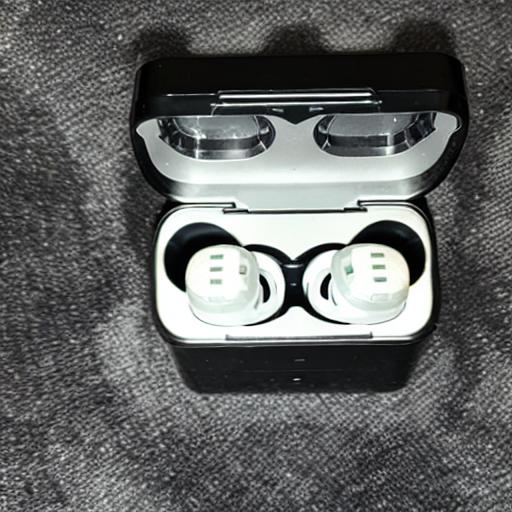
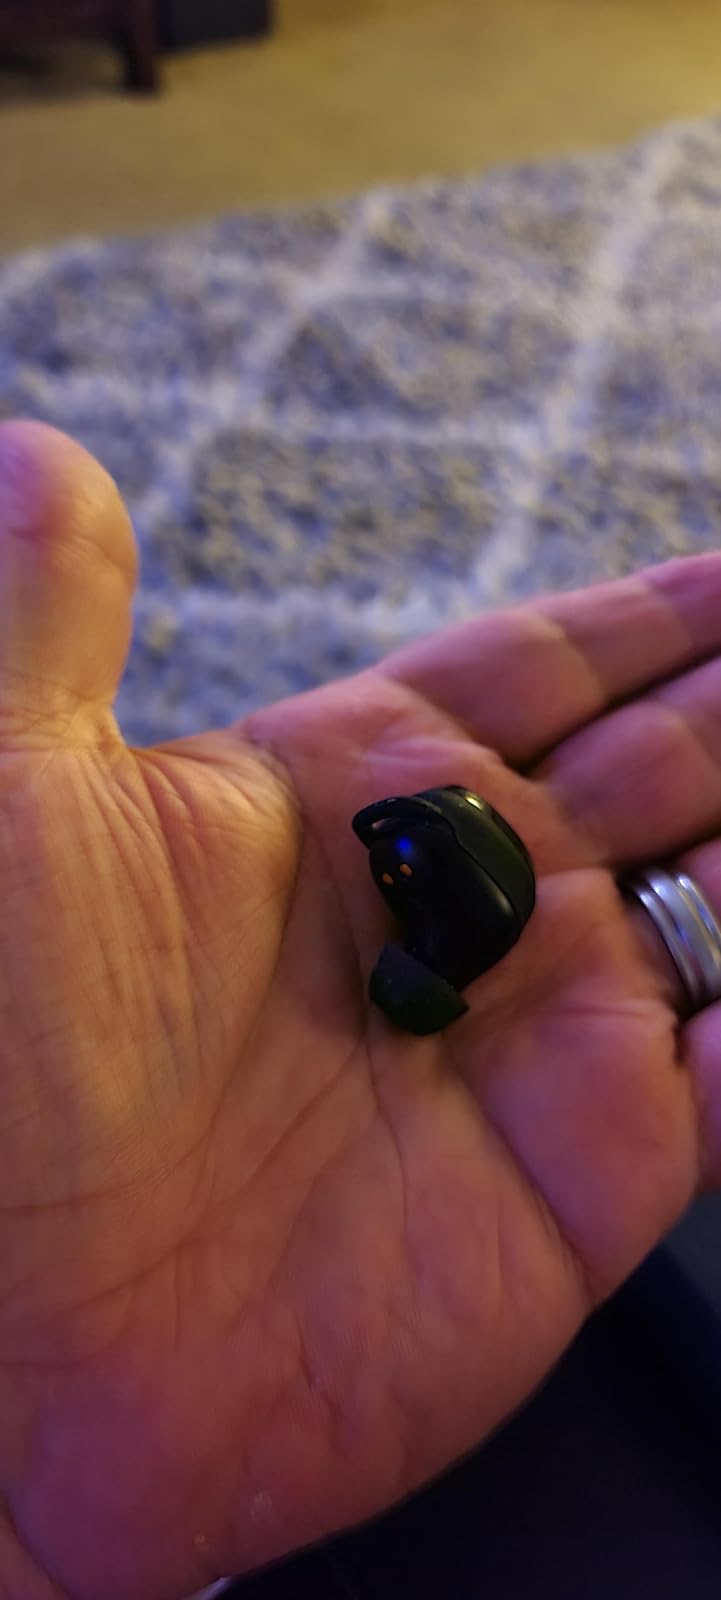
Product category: earbuds
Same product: no